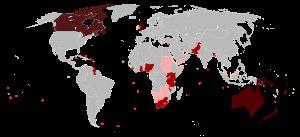
Le nombre d'États dont la Reine Élisabeth II est le chef d'État a varié pendant ses 67 années sur le trône, la faisant en tout chef d'État d'un total de trente-deux États indépendants pendant cette période. Les seize dont elle est actuellement le souverain, connus en tant que royaumes du Commonwealth, sont montrés en vert clair, alors que le reste montre en vert foncé le règne d'Élisabeth II comme leur monarque, de leur indépendance jusqu'à l'adoption d'une forme de gouvernement républicaine.